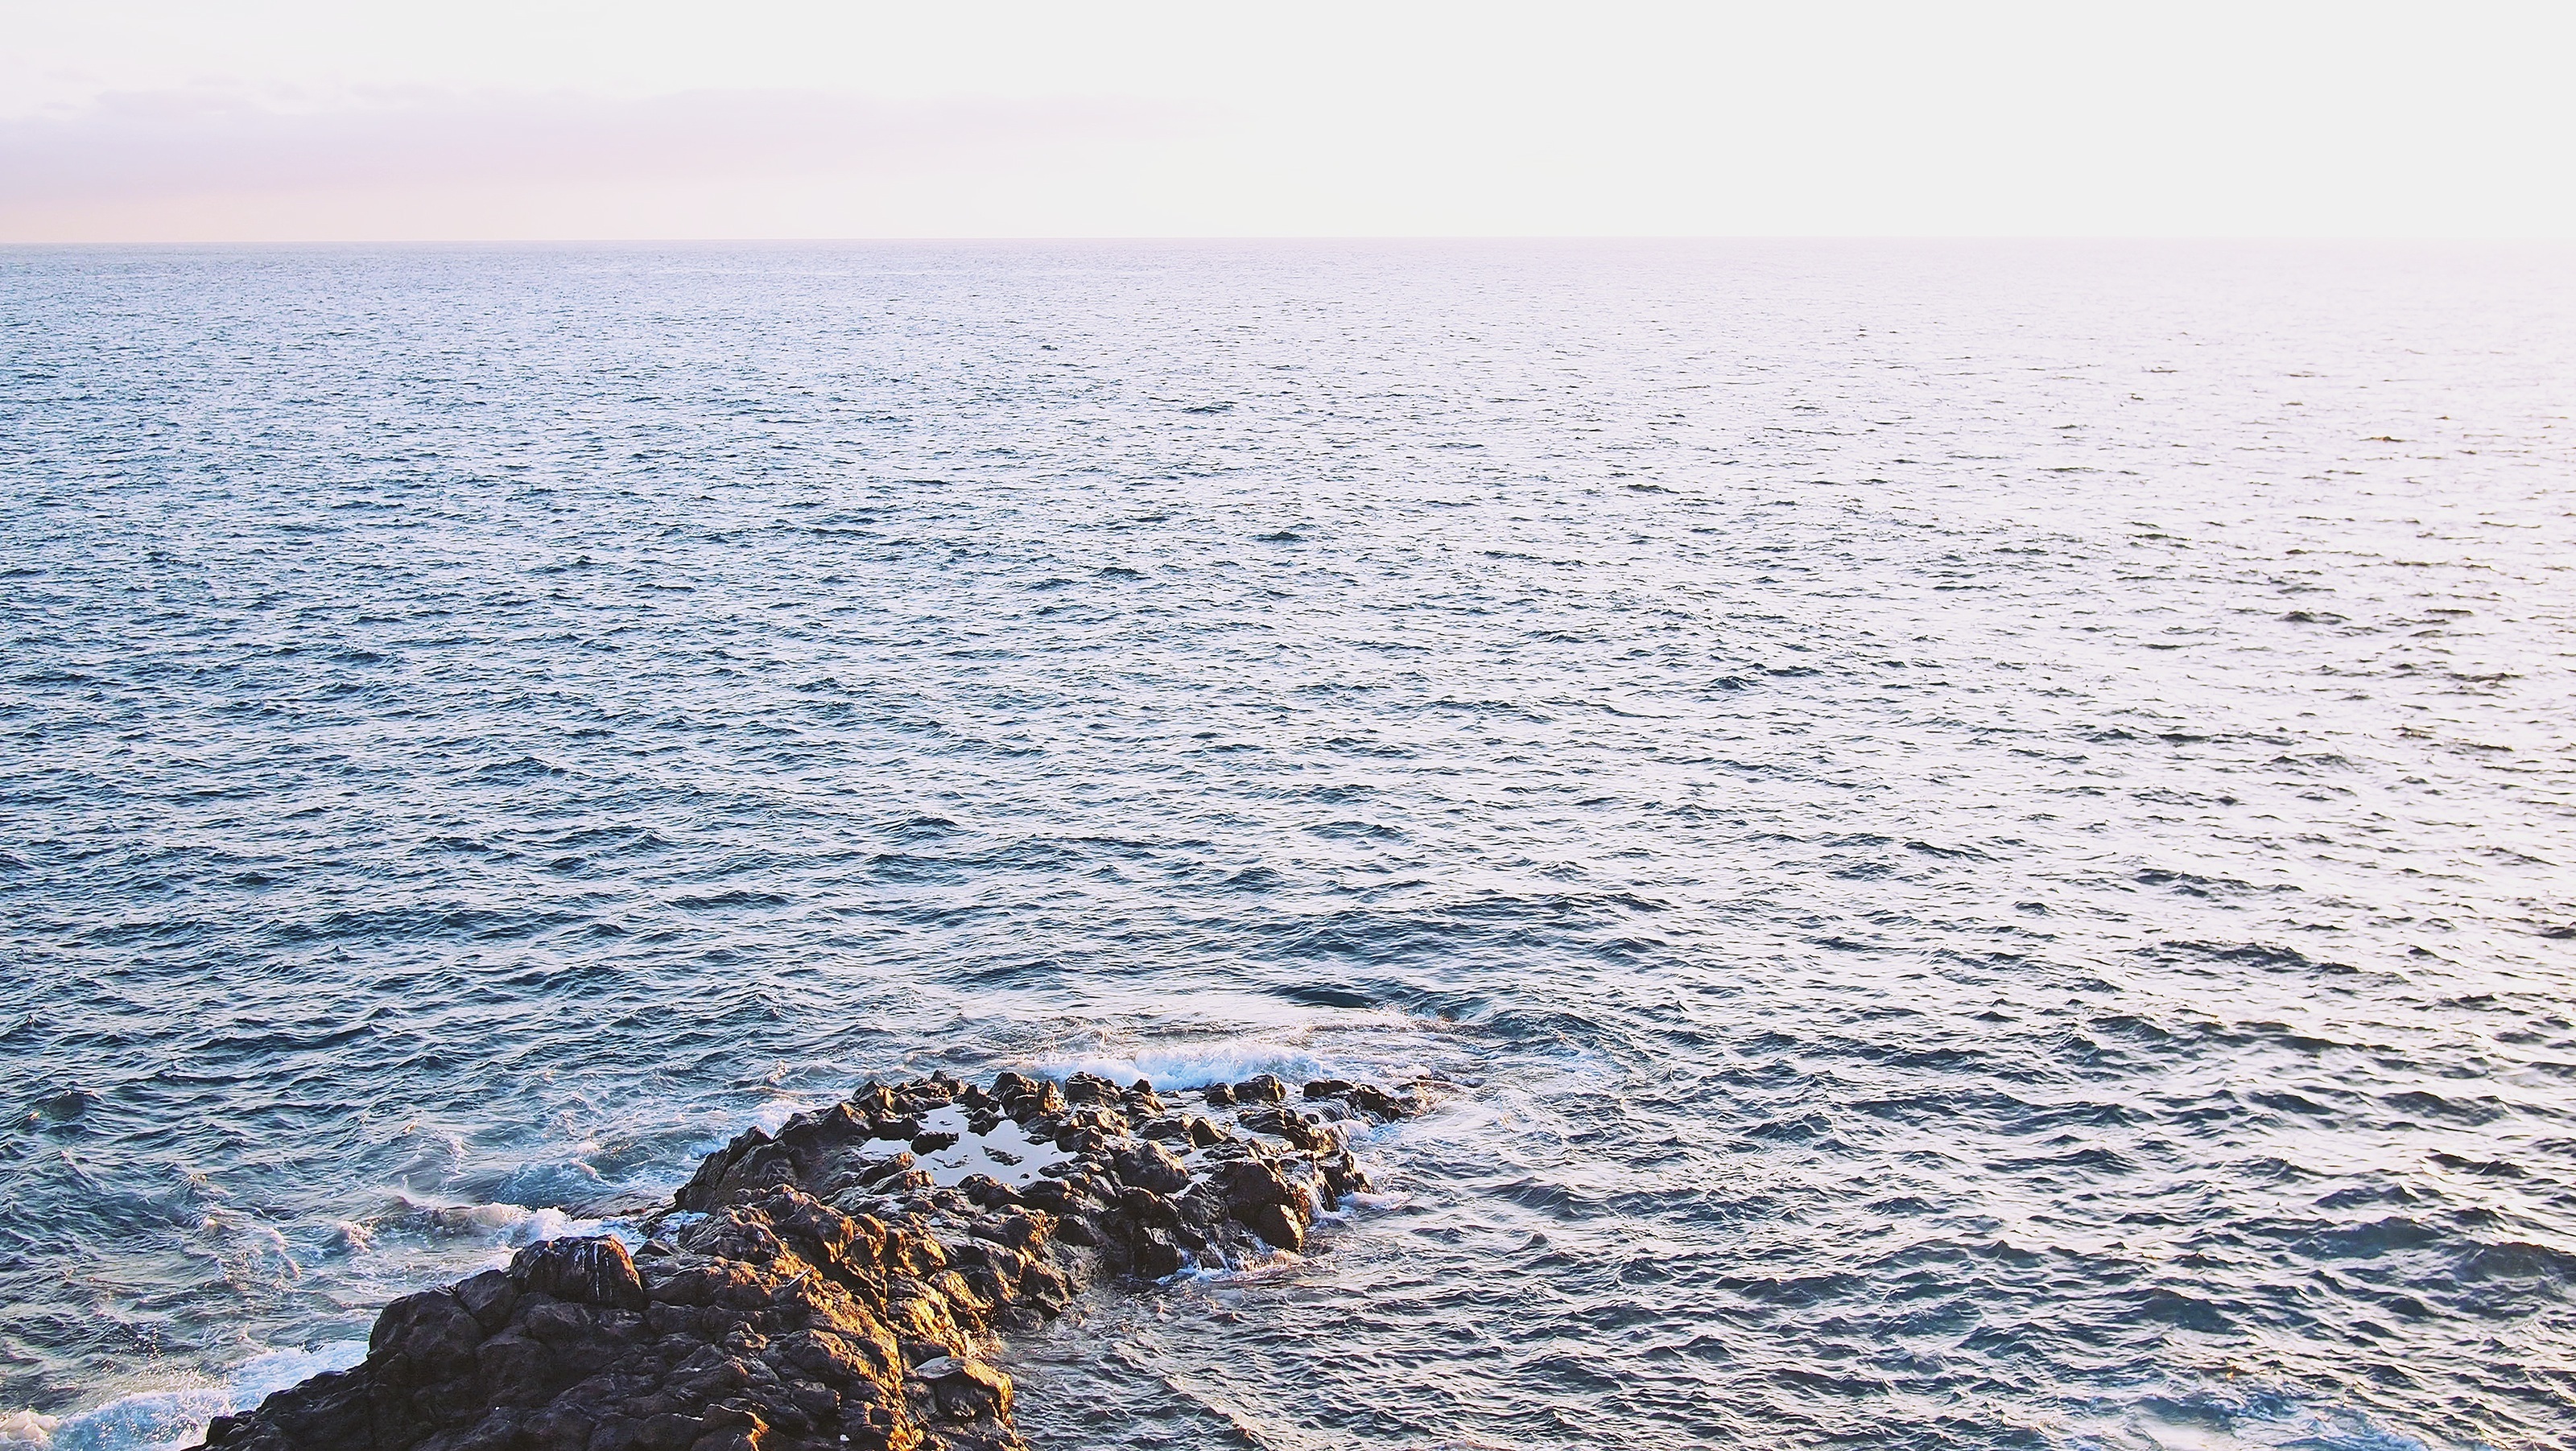
landscape, sea, coast, water, nature, rock, ocean, horizon, sunrise, sunset, shore, wave, natural, seascape, bay, rock formation, blue, arctic, terrain, body of water, cape, arctic ocean, wind wave